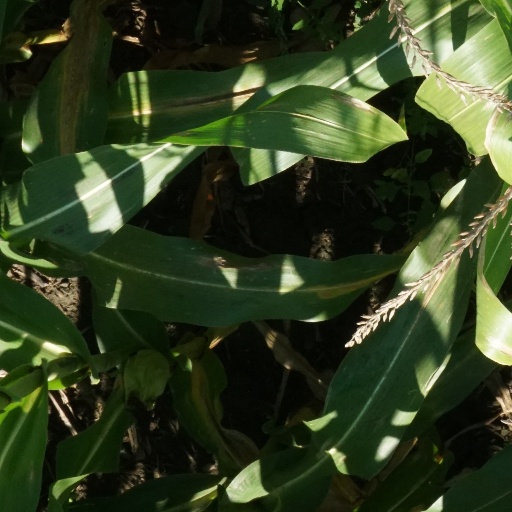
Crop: maize; corn